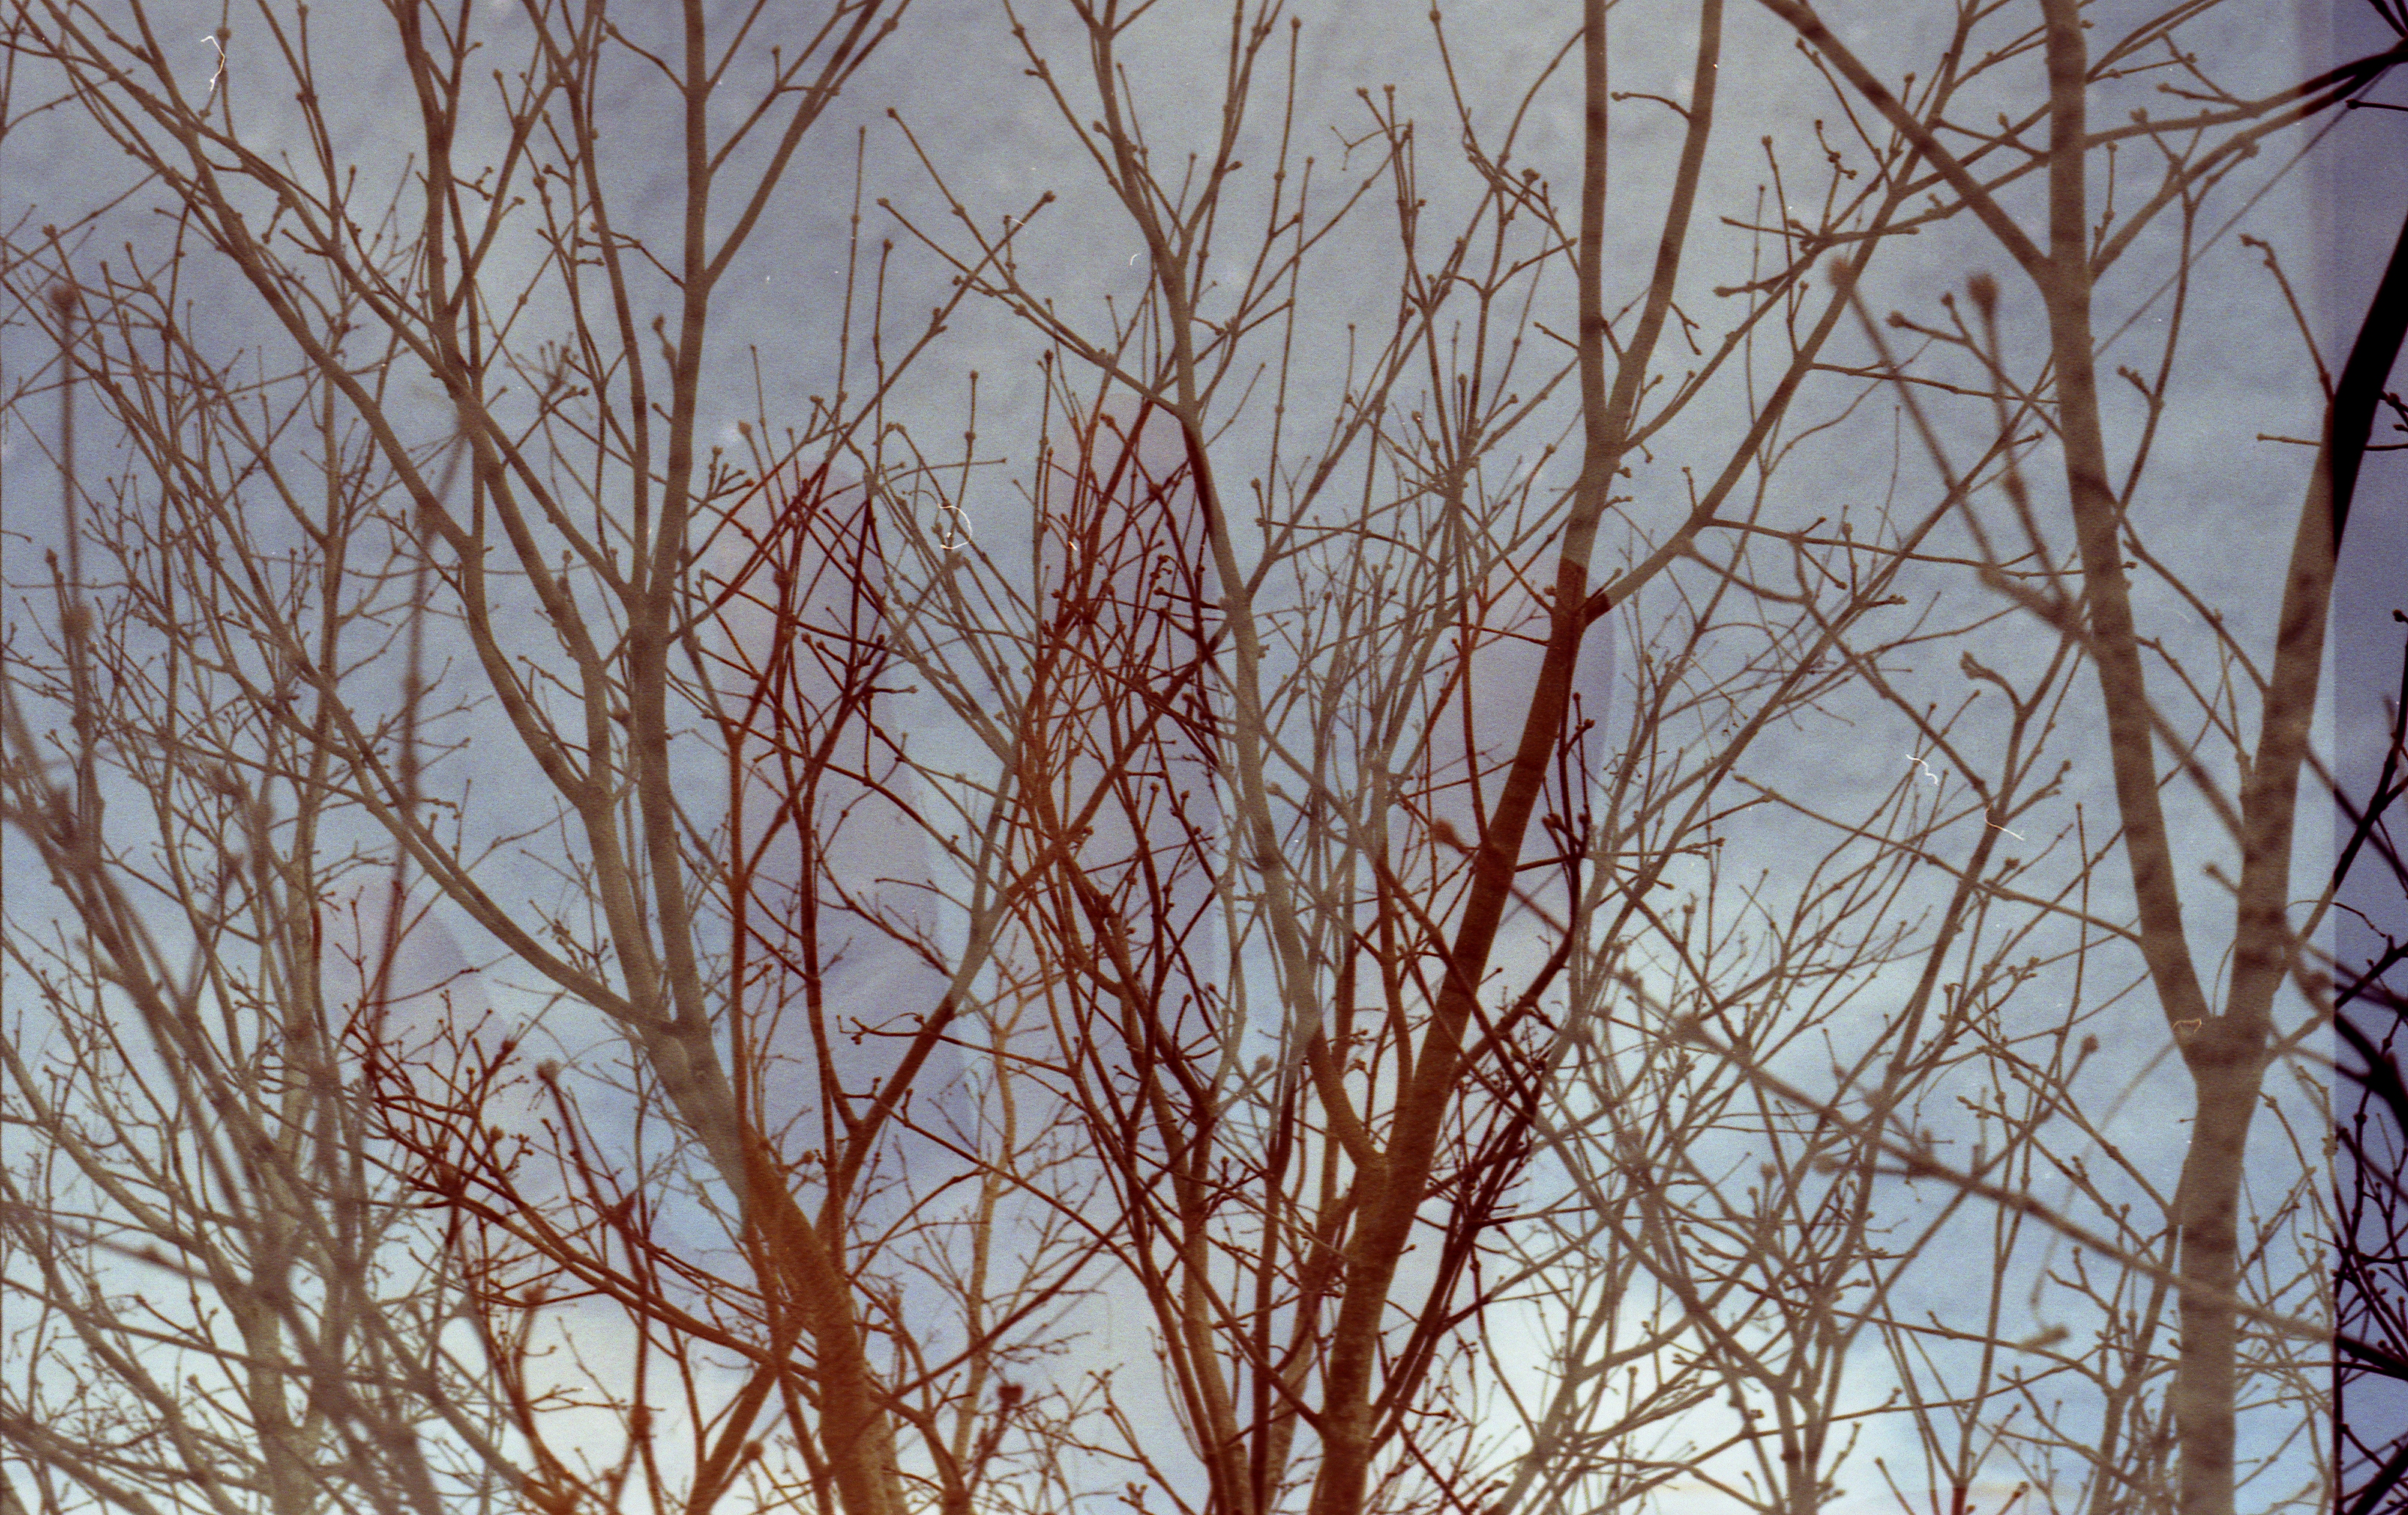
tree, grass, branch, winter, plant, sunlight, leaf, frost, season, twig, trees, hands, fingers, branches, pentax, doubleexposure, k1000, atmospheric phenomenon, grass family, plant stem, woody plant